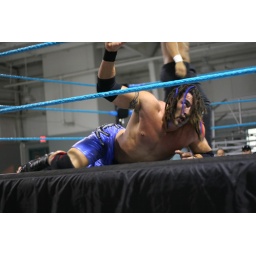
Hot boys in tight pants 09